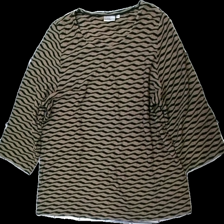
View: front
Type: Top
Category: Ladies
Brand: Isolde
Colors: Black, Brown
Material: 82% viscose 18% polyester
Pattern: Striped
Cut: Regular
Size: XXL
Season: All
Damage location: bottom center
Price range: 50-100
Recommended usage: Reuse
Description: tröja med vågiga ränder